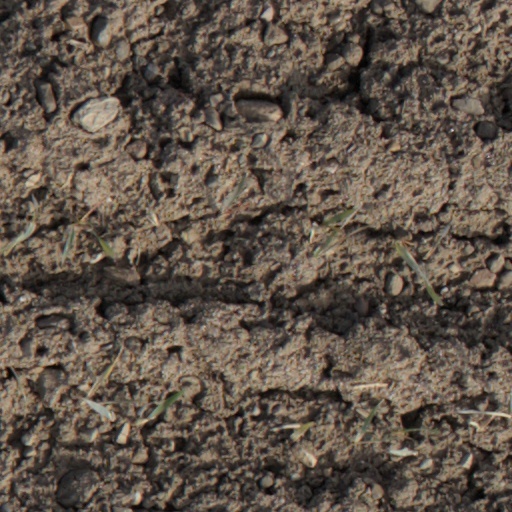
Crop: wheat